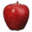
Label: apple